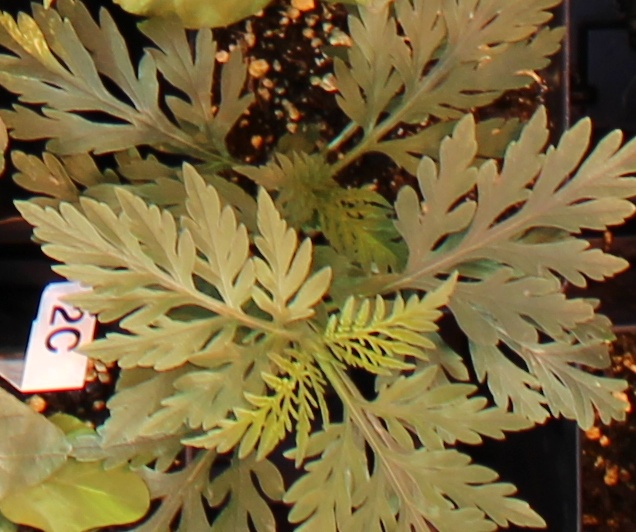
Label: Ragweed